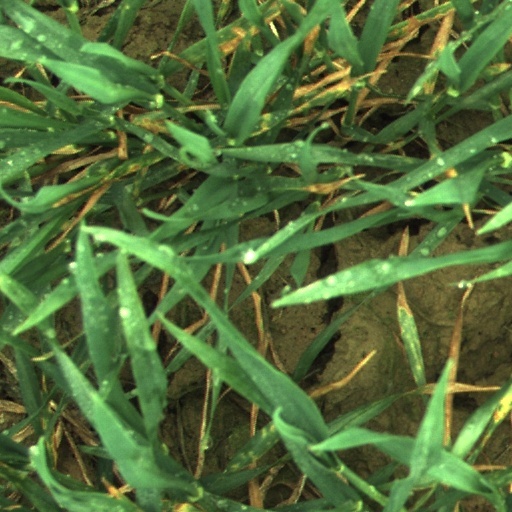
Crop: wheat